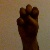
The image shows a hand gesture representing the letter 'E' in Indian Sign Language.